San Japan

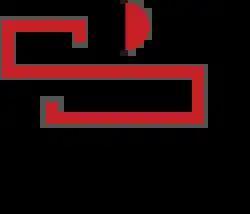

San Japan is an annual three-day anime convention held during August/September at the Henry B. Gonzalez Convention Center, San Antonio Grand Hyatt Hotel, and San Antonio Marriott Riverwalk in San Antonio, Texas. The convention is held over Labor Day weekend.